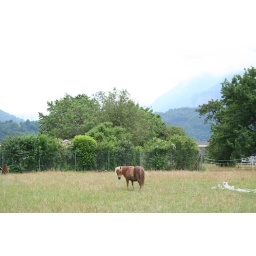
Young cute horse by airfield IMG_7352